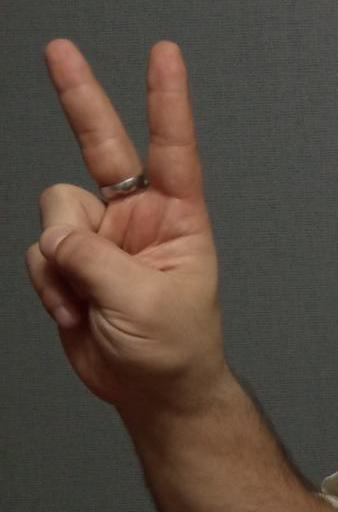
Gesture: peace